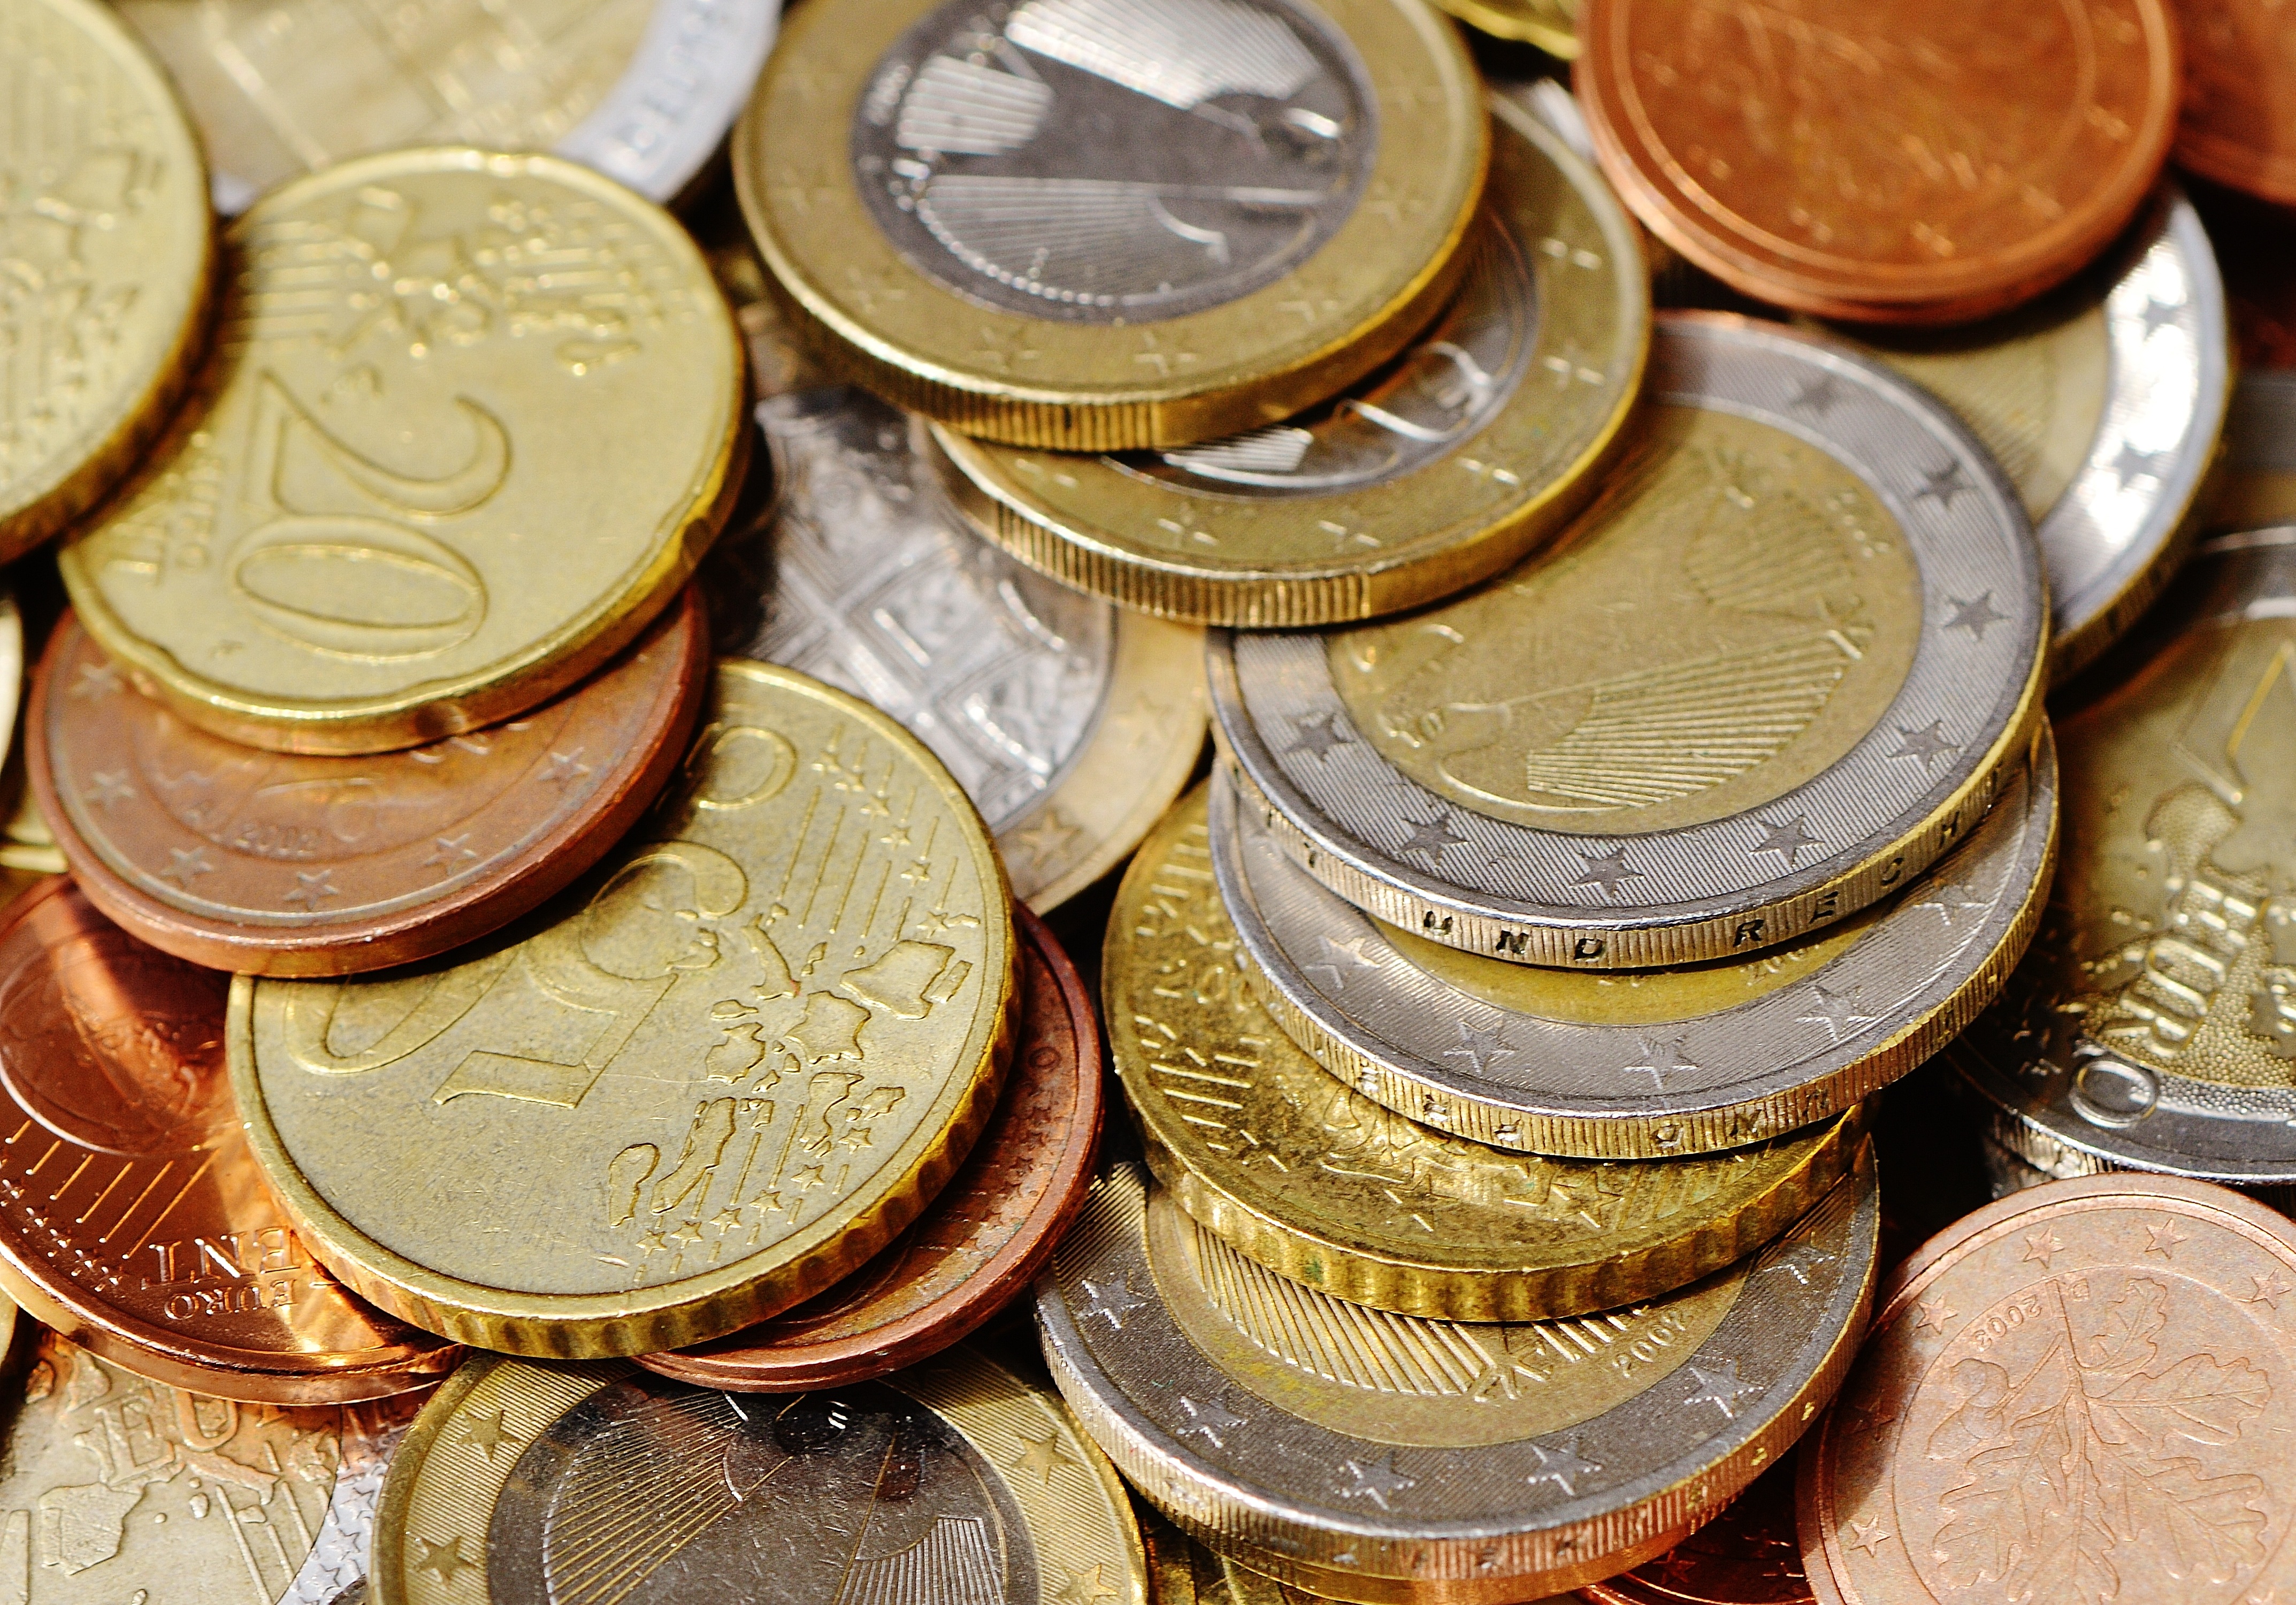
money, close up, cash, gold, currency, euro, coin, coins, metal money, finance, loose change, euro cents, specie, man made object